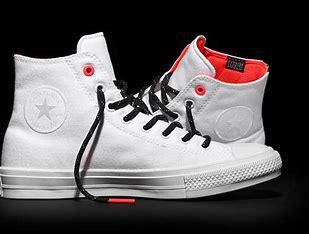
Brand: Converse
Model: Chuck Taylor All Canvas